Mozg Armii

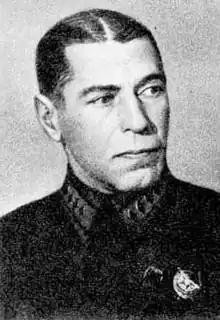
Boris Shaposhnikov

Boris Shaposhnikov had been, before the Russian Revolution, a graduate of the Imperial Nicholas Military Academy (1910) and then a colonel. Unusually for someone with such a background, he supported the revolution and rejoined the Red Army in 1918. As such, when the Red Army was in its early years, he was one of the few officers to have had formal military training. As early as May 1918, he seems to have had an important role in the Soviet Operations Branch, then in its infancy. He was a member of the Red Army General Staff from 1921 to 1925, and also had a role as Joseph Stalin's military mentor.